Max Jara

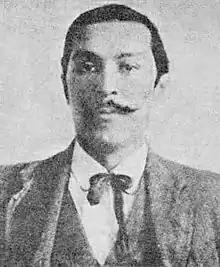
Max Jara

Maximiliano Jara Troncoso (August 21, 1886 in Yerbas Buenas – July 6, 1965 in Santiago), better known as Max Jara, was a Chilean poet. He won the Chilean National Prize for Literature in 1956.